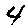
Label: 4